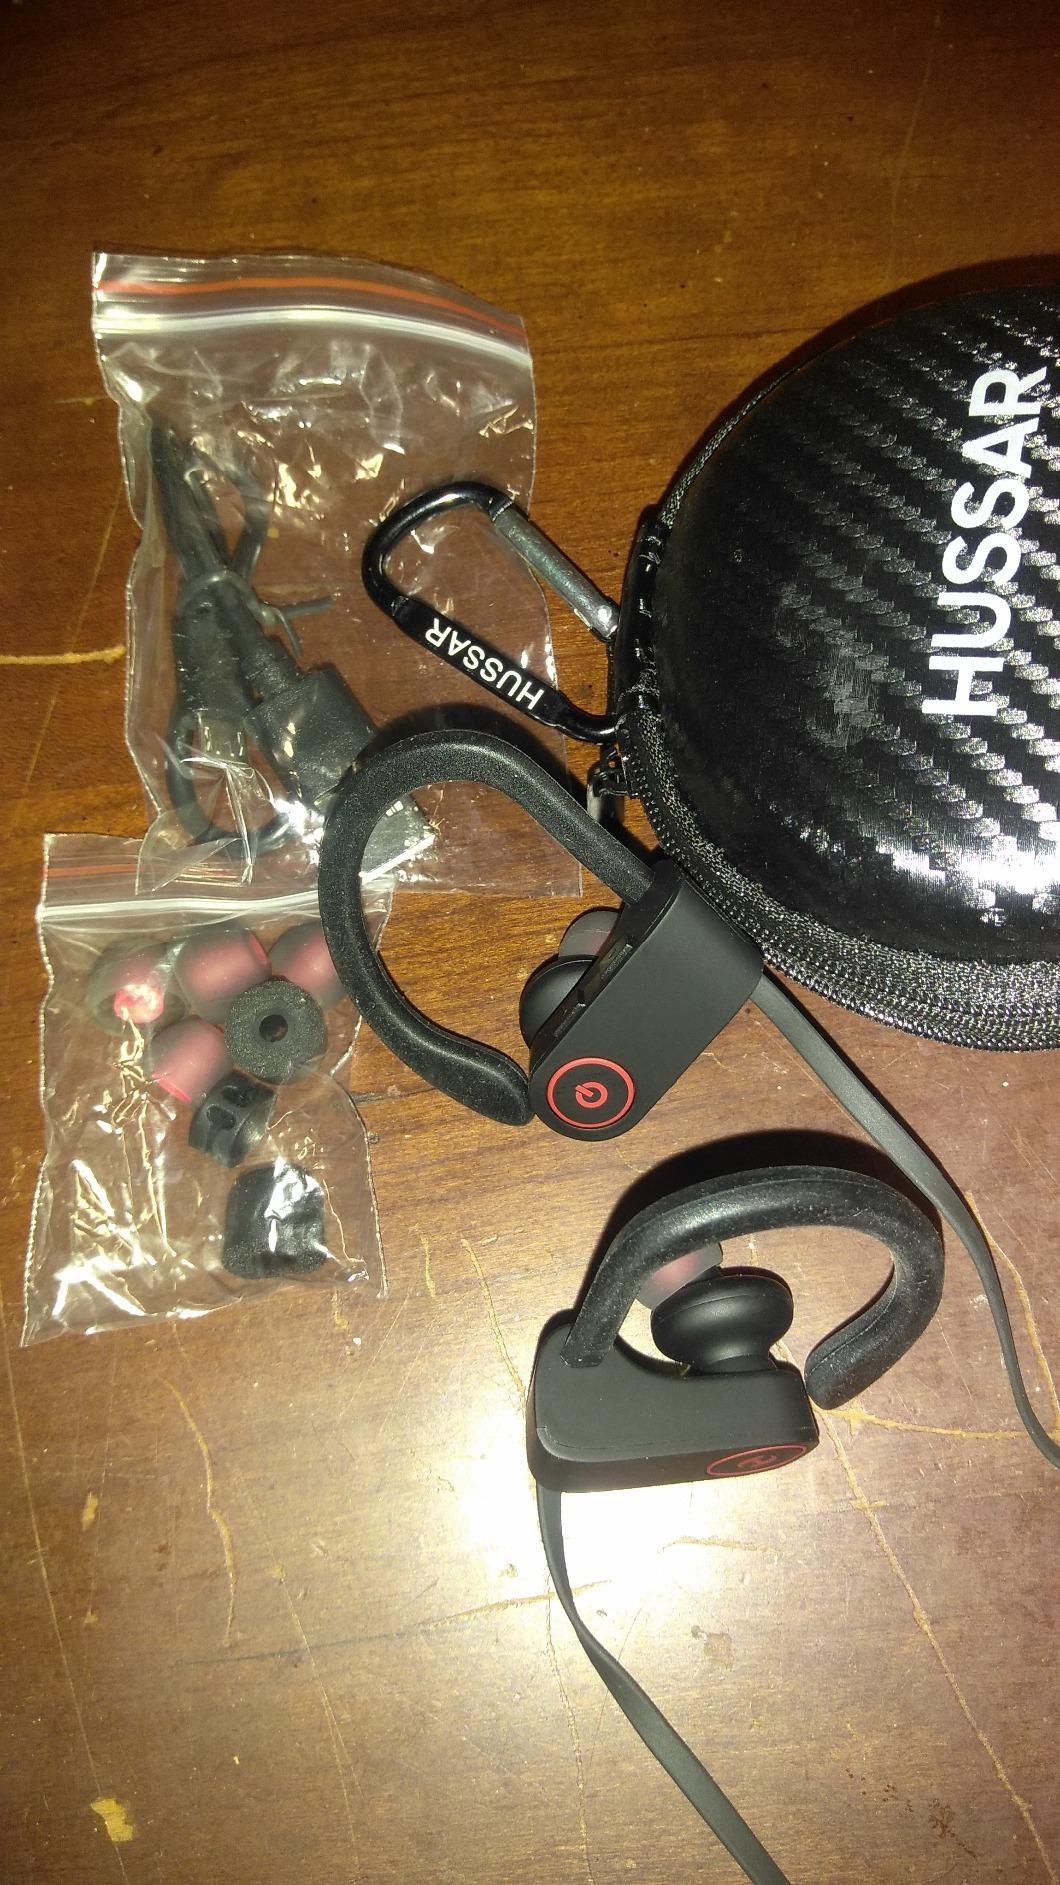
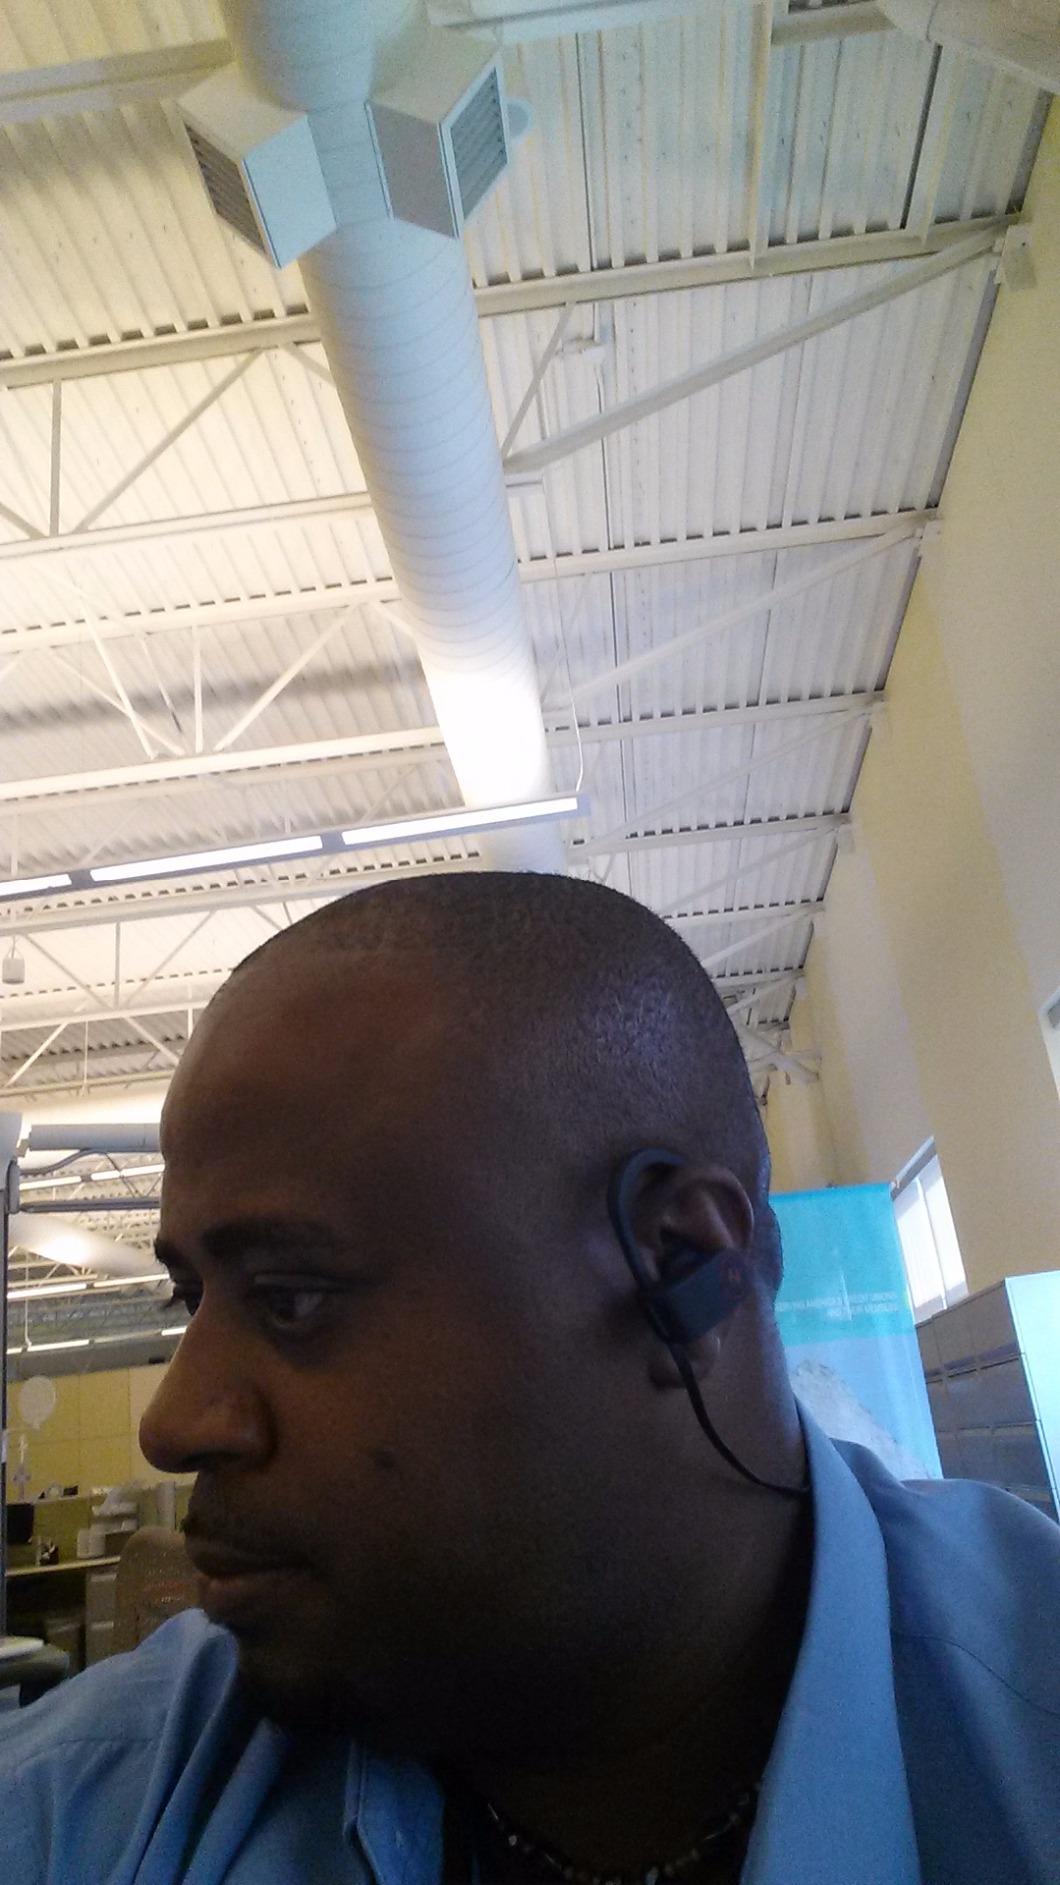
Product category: headphones
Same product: yes